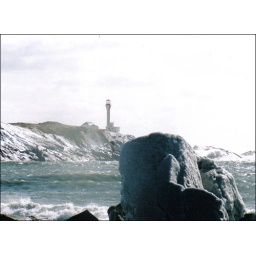
Nova Scotia beach in winter - Yarmouth lighthouse